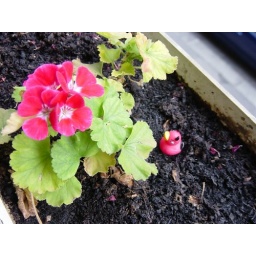
Devil Duck in the flower box at the hotel